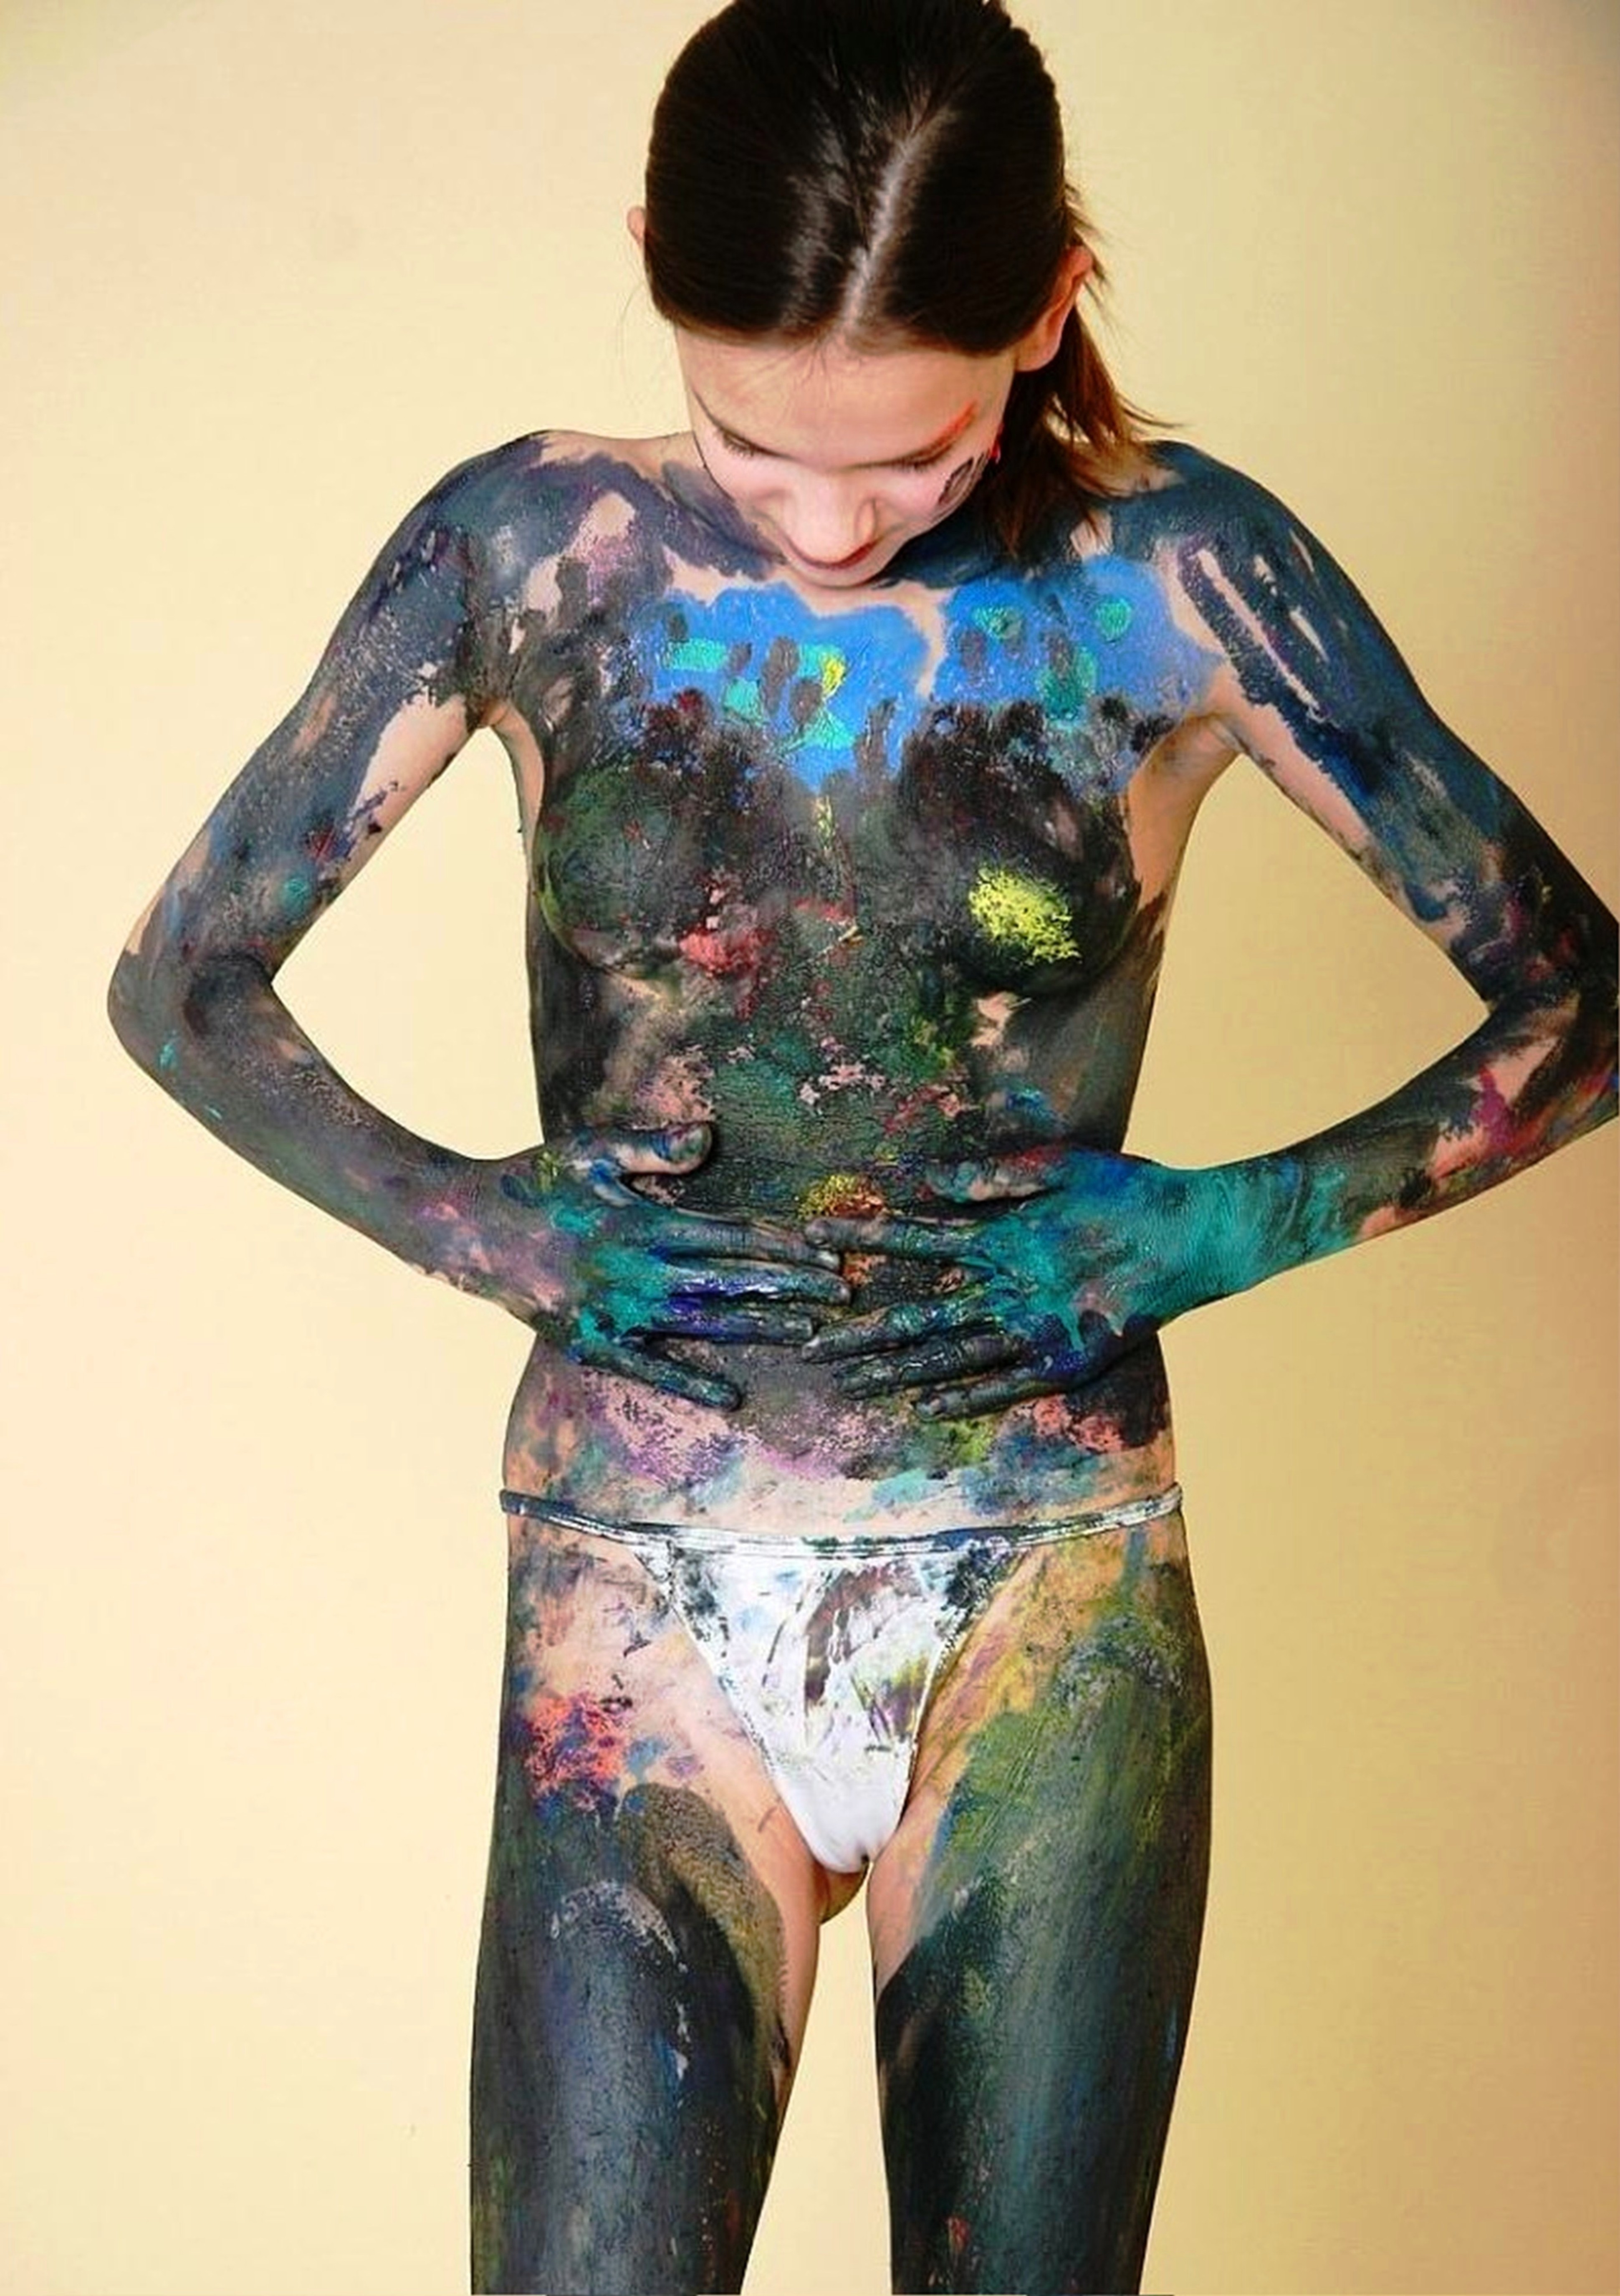
people, girl, woman, hair, cute, sexy, beauty, arm, temporary tattoos, eye, lip, cool, hand, long hair, photo, brown hair, neck, photo shoot, hair coloring, eyelash, play, paint, makeup, artist, color, art, fashion, nudity, cleansing, bath, human body, maillot, sleeve, waist, purple, thigh, entertainment, leotard, fashion design, sportswear, electric blue, fashion model, human leg, magenta, event, pattern, fashion accessory, visual arts, fictional character, performance, public event, spandex, performing arts, haute couture, costume, barefoot, costume design, modern art, tights, performance art